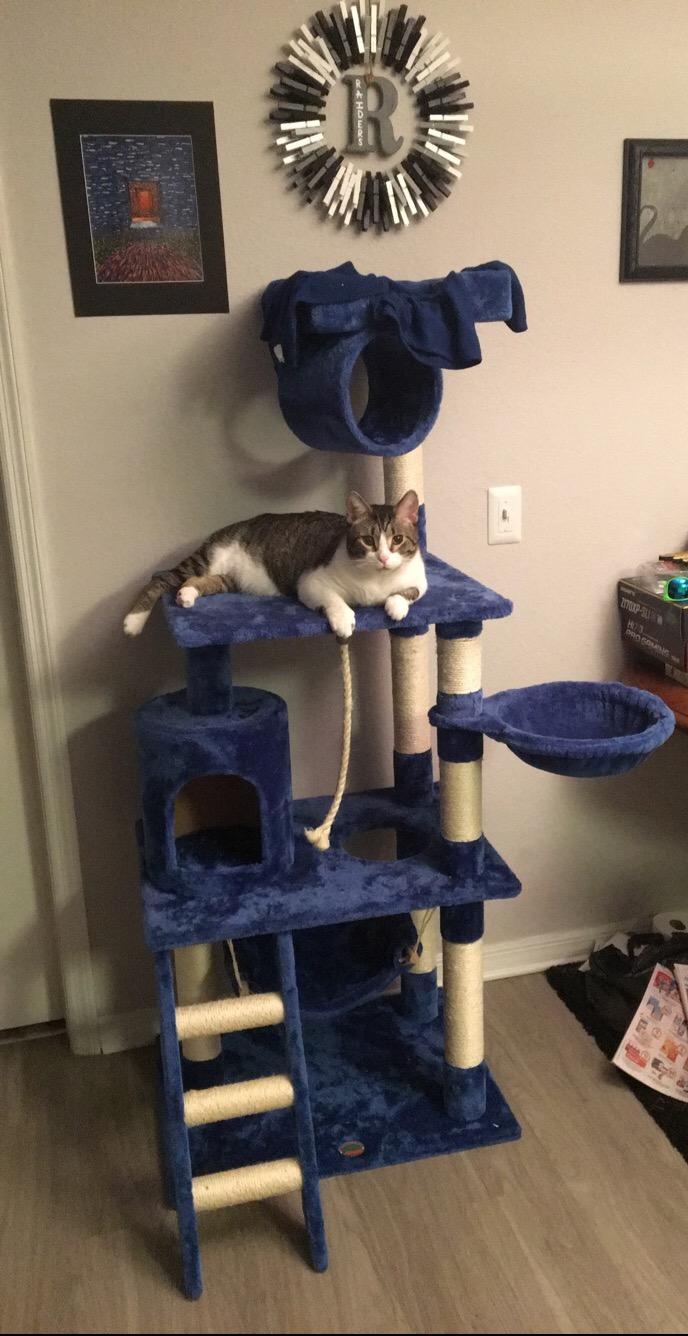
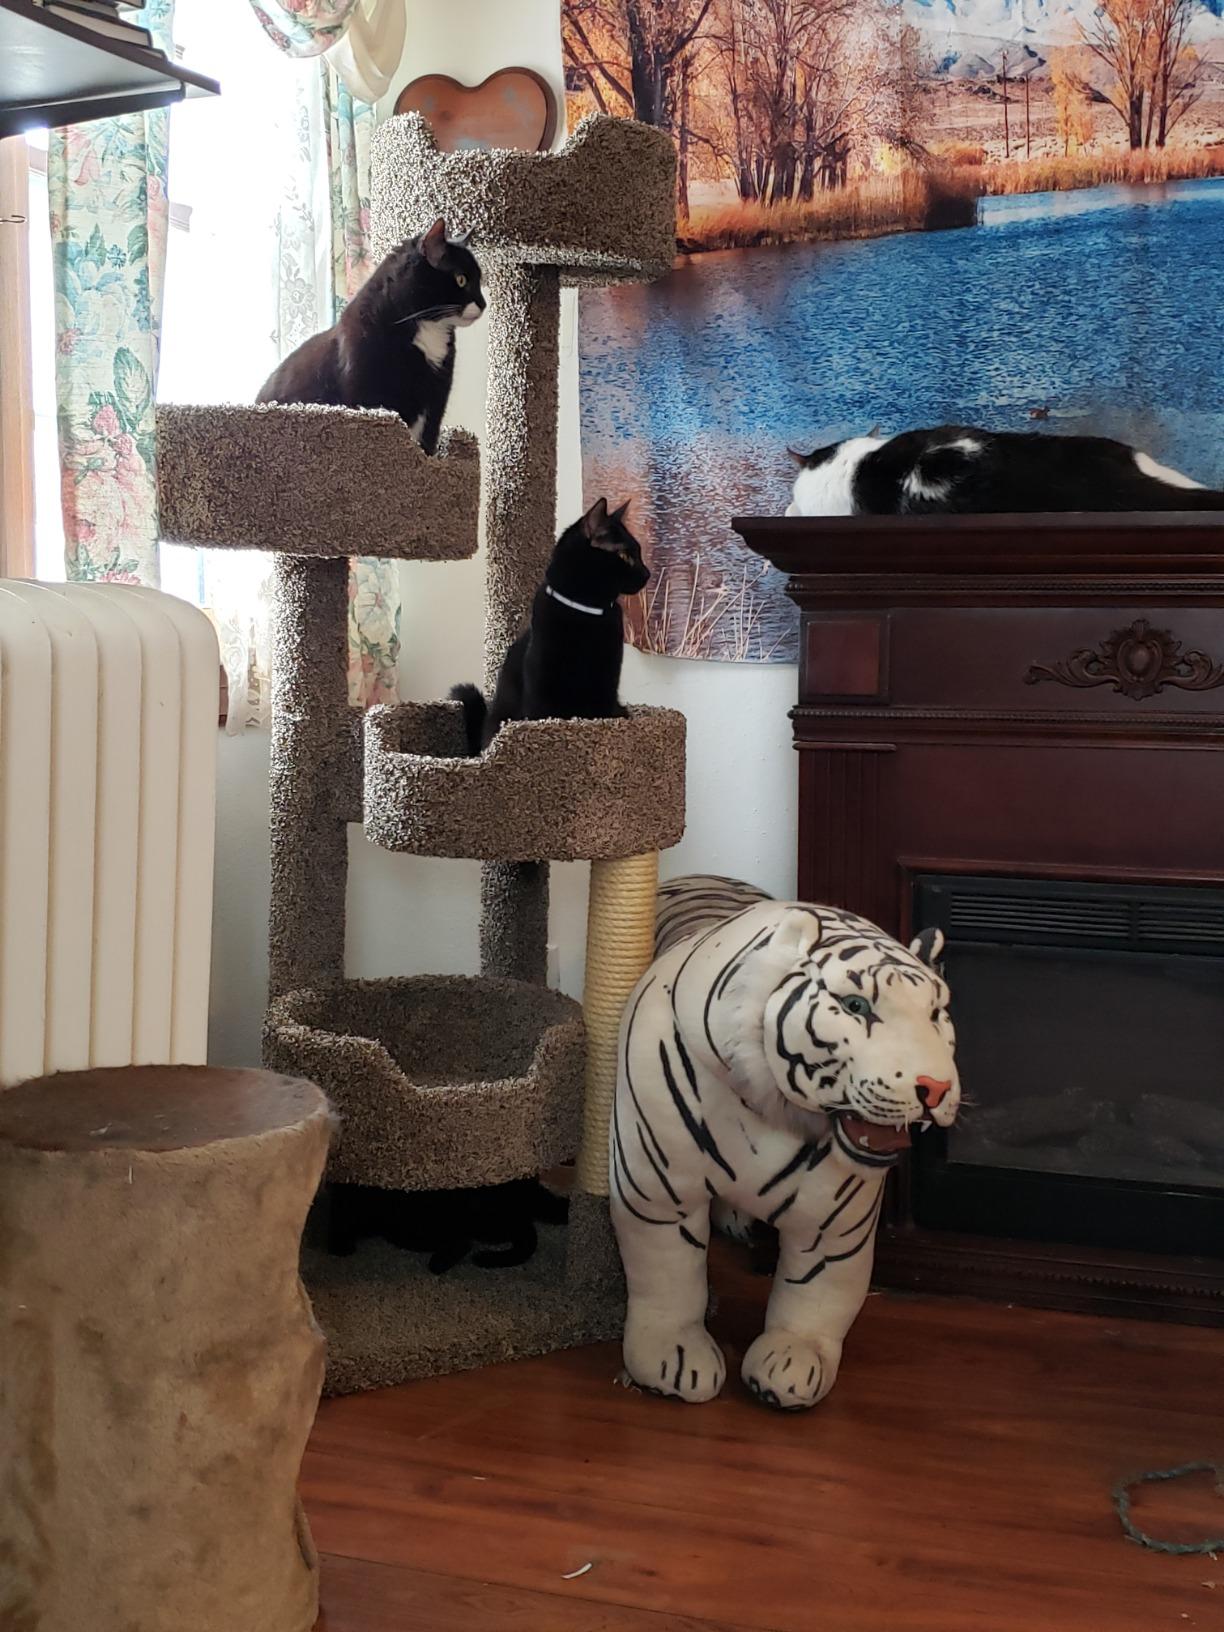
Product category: items_cat tree
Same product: no